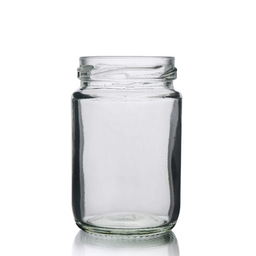
Label: glass